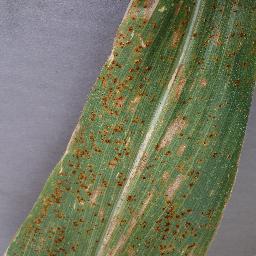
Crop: corn
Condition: (maize)_cercospora_spot_gray_spot